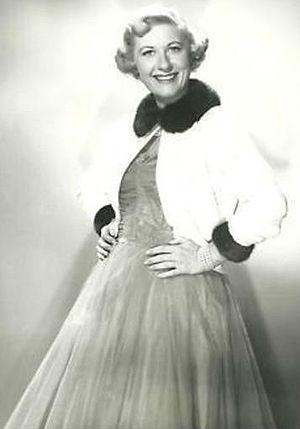
Joan Davis est une actrice américaine née Madonna Josephine Davis, le 29 juin 1907 à Saint Paul, et morte le 22 mai 1961 à Palm Springs.